Osredek pri Krmelju

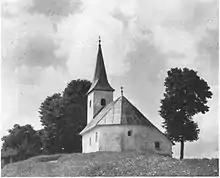
Sts. Primus and Felician Church in Osredek pri Krmelju (1941)

The local church is dedicated to Saints Primus and Felician and belongs to the Parish of Šentjanž. It dates to the 17th century.